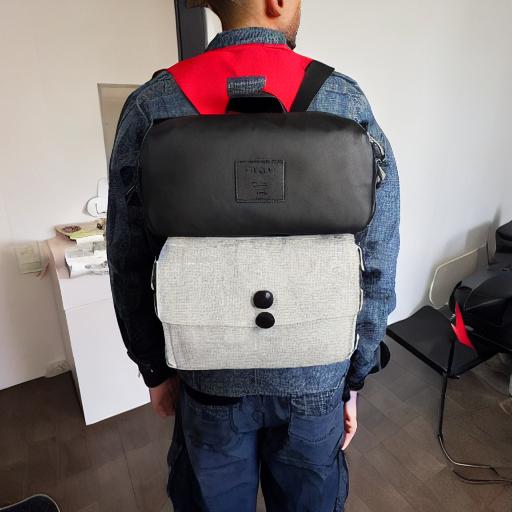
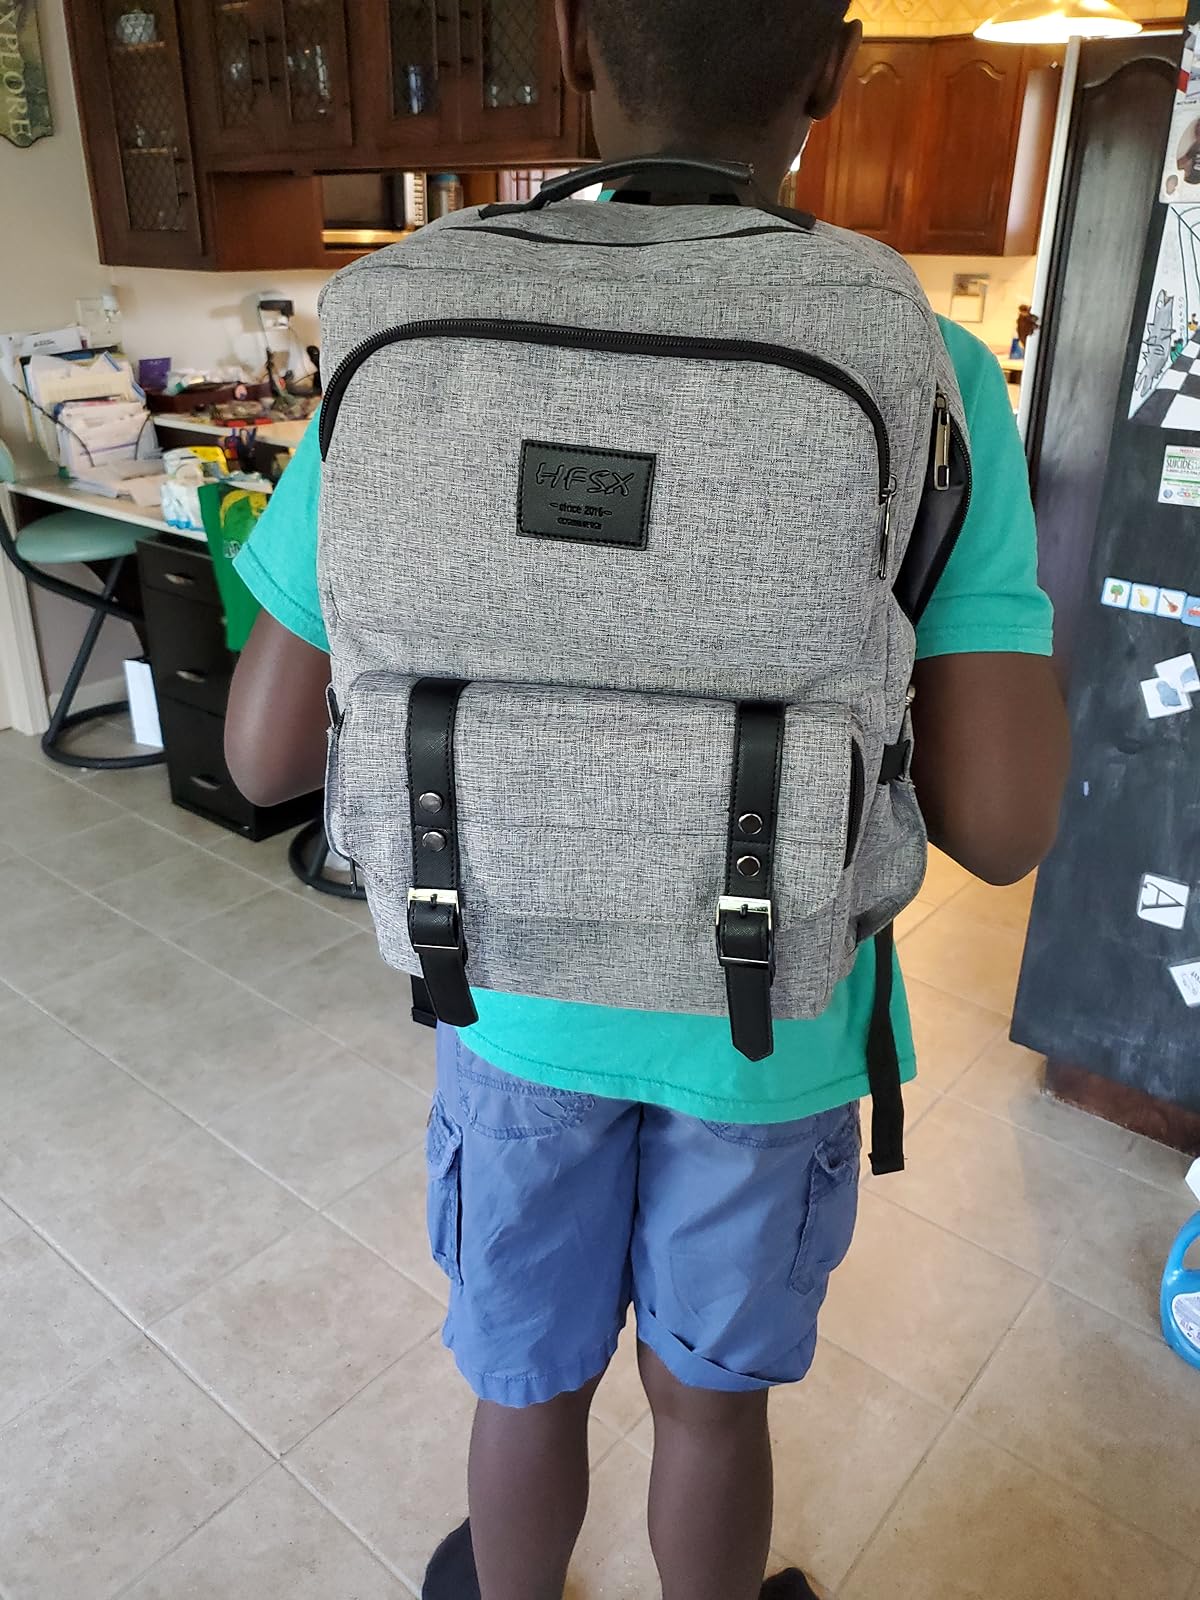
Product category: bag
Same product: no